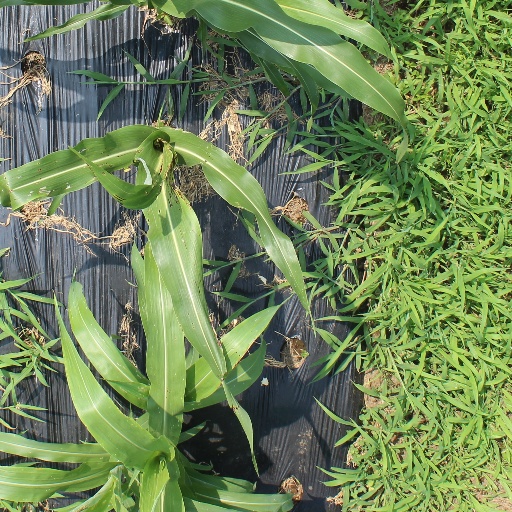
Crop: sorghum